City of Ragusa

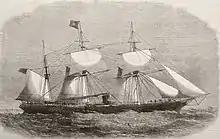
SS "City of Limerick" on which E.R.W. Hayter served before shipping with the "City of Ragusa"

After Buckley returned to Liverpool from New York in 1870, Primorac remained with the ship as Captain, looking for a replacement mate for the return trip to Ireland. The first potential crew member agreed to take the job on 20 May 1871, but when he saw the size of the ship he mutinied and left. A second man was offered the position, but he "refused his duty" in the same manner. Primorac then took on Edwin Hayter. The "Cork Daily Herald" gives another view of those events: [Buckley's] retirement elevated his crew Primorez – to the position of captain, and this brave man spent the entire spring in cruising about New York and up the Hudson, and to the principal cities on that part of the coast, where extreme anxiety existed amongst the people for a glimpse at the extraordinary craft. No better idea of her apparent sea going powers could be gleaned from anything than the fact that four experienced sailors who were successively engaged to work her under the directions of Capt. Primorez, and who were anxious to give her a trial. left her on a trip up the Albany river, as they became afraid to risk their lives in her, even in the smooth inland waters.